Hemideina thoracica

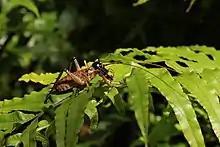
Lateral view

The conservation status of "Hemideina thoracica" is "not threatened" however, the chromosome race on Karikari Peninsular (2n=23/24) is listed as "nationally vulnerable". Artificial refuges have been used to monitor populations of "H. thoracica" and "H. crassidens" and could potentially be used in conservation management of these species by providing available habitat.